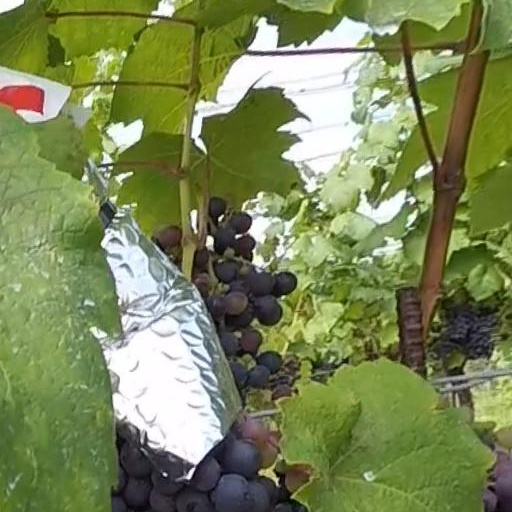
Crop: grape